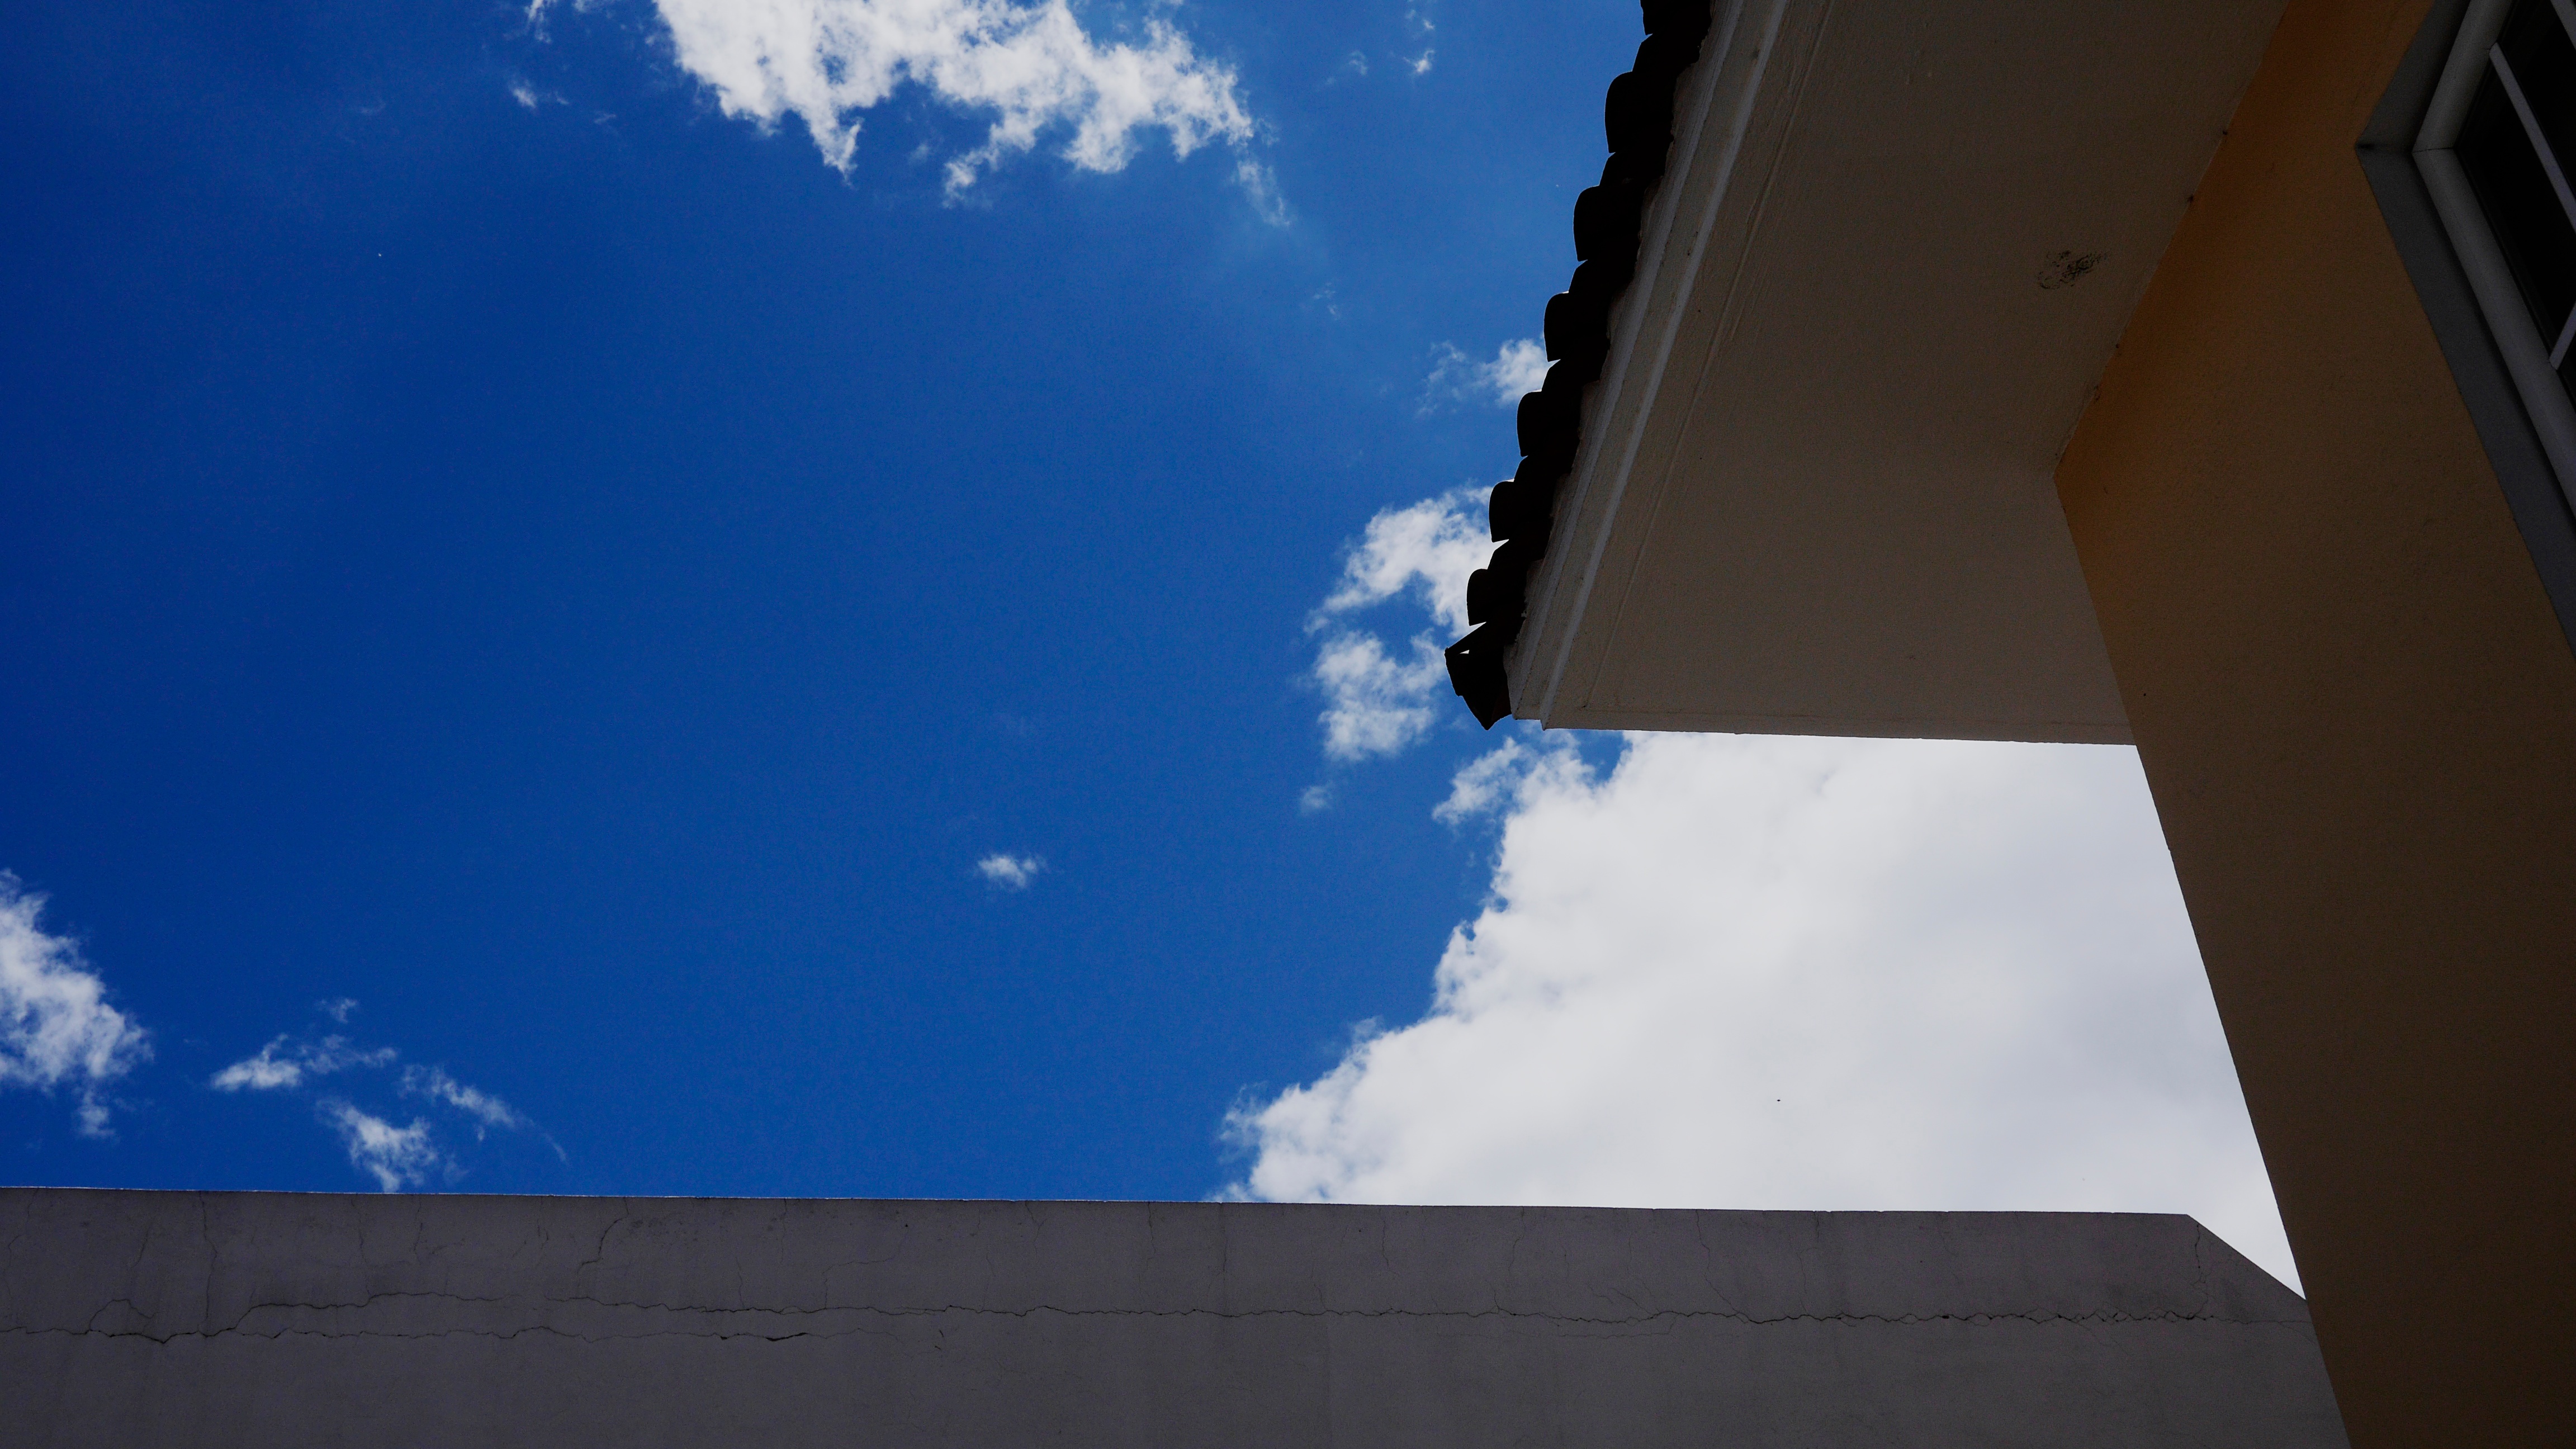
light, cloud, sky, sunlight, atmosphere, reflection, color, blue, shape, atmosphere of earth